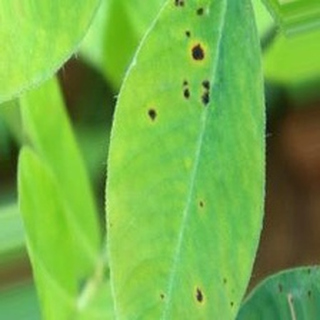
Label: groundnut_early_leaf_spot